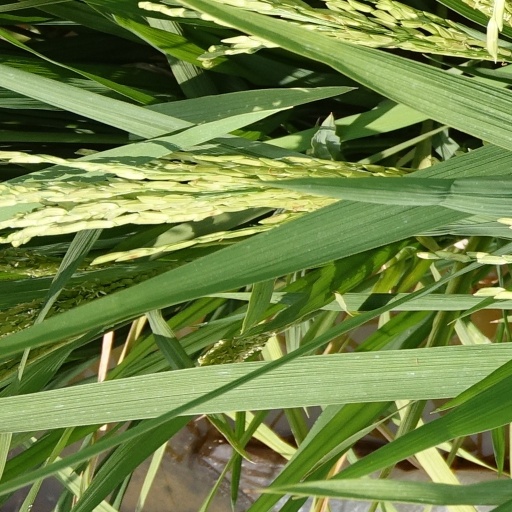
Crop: rice